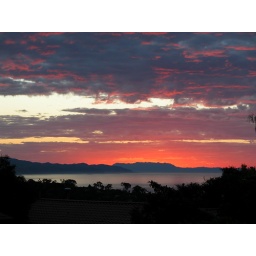
The direct light on the clouds above the shot had faded here, but I still liked the glow above the mountains on the horizon.